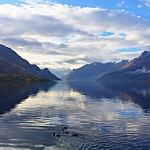
Label: mountain